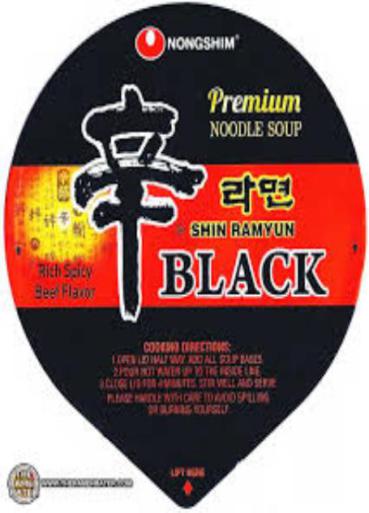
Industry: Food